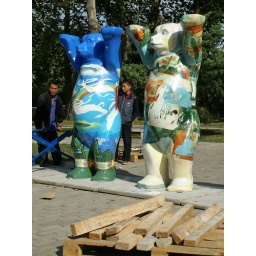
The North Korean and the German bears standing side by side